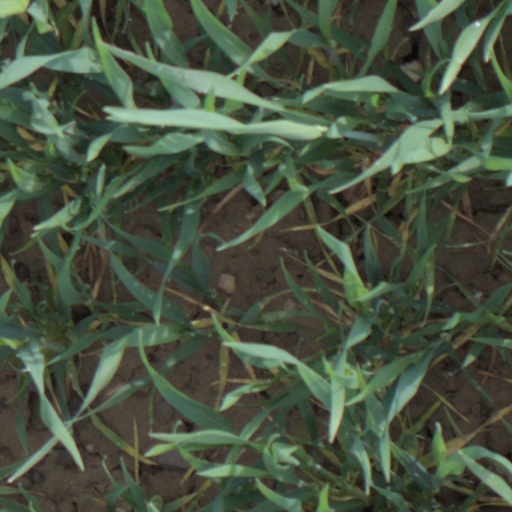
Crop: wheat